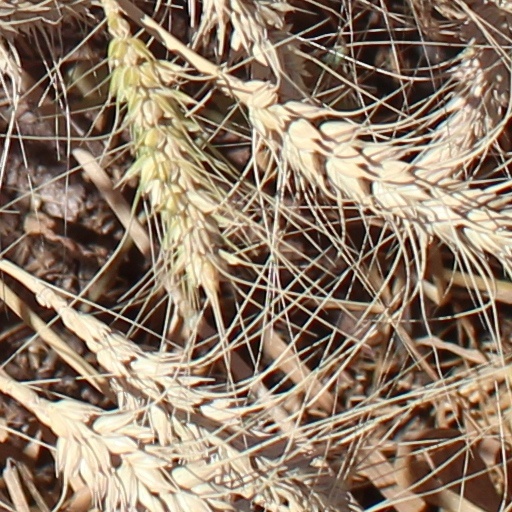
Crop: wheat